NGC 3646

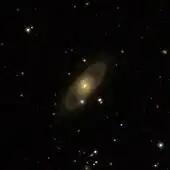
NGC 3649 from the Sloan Digital Sky Survey

NGC 3646 forms an isolated pair with a smaller companion galaxy, NGC 3649. The high rate of star formation in NGC 3646, the low rate in its companion, and the unusual shape of the outer ring in NGC 3646 may have resulted from interactions between these two galaxies.